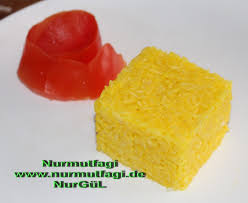
Yemek: pirinc_pilavi